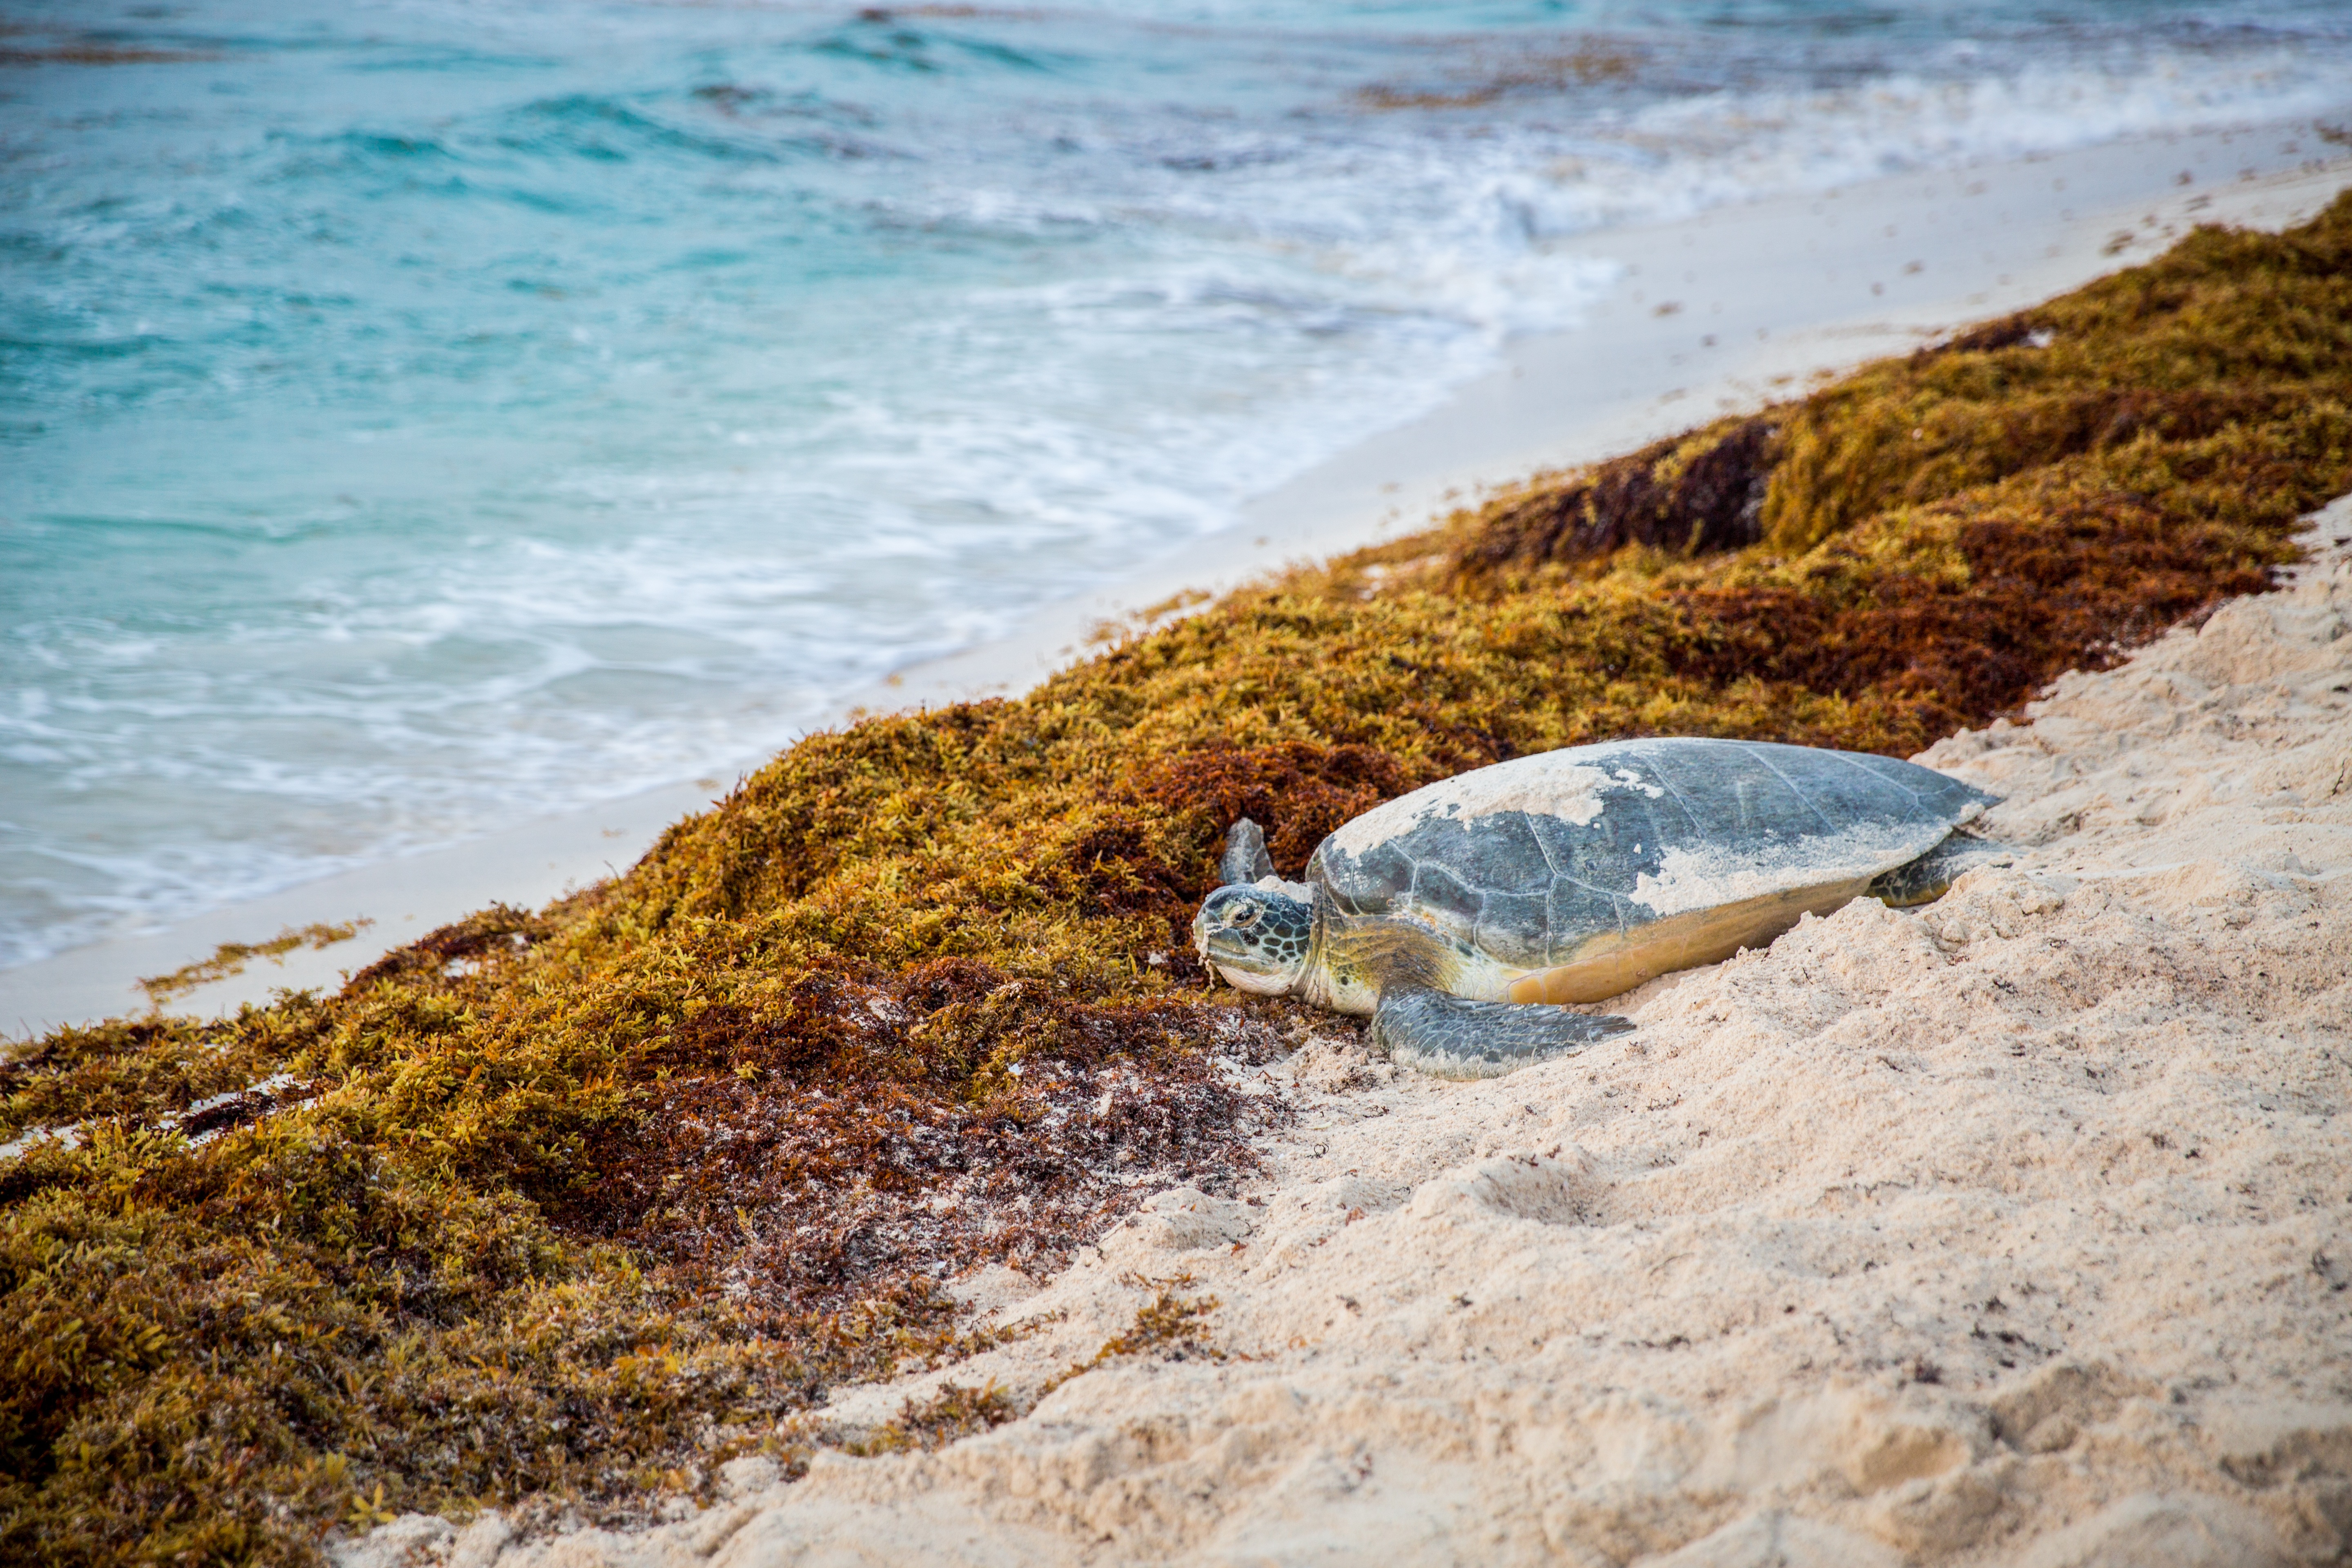
beach, sea, coast, water, nature, sand, rock, ocean, shore, wave, cliff, wildlife, seaweed, bay, aquatic, turtle, sea turtle, terrain, material, body of water, geology, marine, cape, wind wave